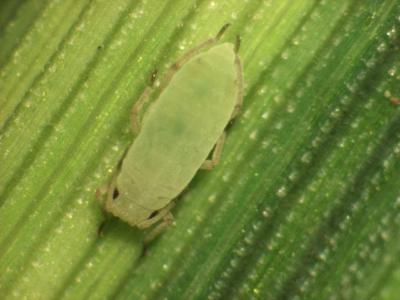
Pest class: russian_wheat_aphid